Ethan A. Hitchcock (general)

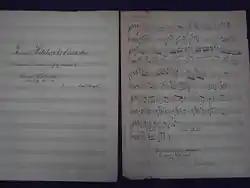
A manuscript from the Hitchcock collection

Hitchcock also played the flute and amassed a sizable collection of flute music. In the 1960s, almost one hundred years after his death, part of Hitchcock's personal music collection was discovered in Sparta, Georgia. This collection, which consists of 73 bound volumes and approximately 200 loose manuscripts, currently resides in the Warren D. Allen Music Library at Florida State University. Included in this collection are works by some of the general's contemporaries, music manuscripts handwritten by Hitchcock himself, and items of personal correspondence. The library's acquisition of these materials was celebrated in 1989 by a recital given by F.S.U. flute students and attended by several of Hitchcock's descendants.